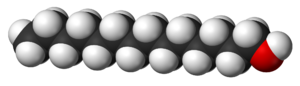
Le tétradécan-1-ol est un alcool primaire de la famille des alcools gras saturé. Sa formule brute est C₁₄H₃₀O. Il se présente sous la forme d'un solide cristallin blanc ; son odeur est caractéristique de celle des alcools gras. Le tétradécan-1-ol est pratiquement insoluble dans l'eau, légèrement soluble dans l'éthanol et soluble dans l'éther diéthylique.